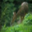
Label: deer